Flatey, Skjálfandi

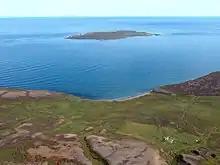
Flatey seen from land

Flatey is an island on Skjálfandi bay located about from Húsavík, in northern Iceland. Its name in Icelandic means "flat island"; its highest point is only about above mean sea level, hence its name. It is long and wide. It is the fifth-largest island around Iceland. The Flateyjardalur coast and Flateyjardalsheiði valley are named after Flatey.